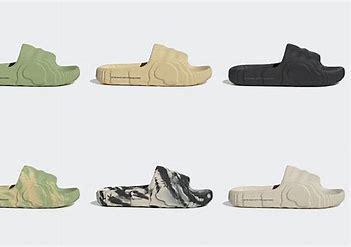
Brand: Adidas
Model: Adilette 22